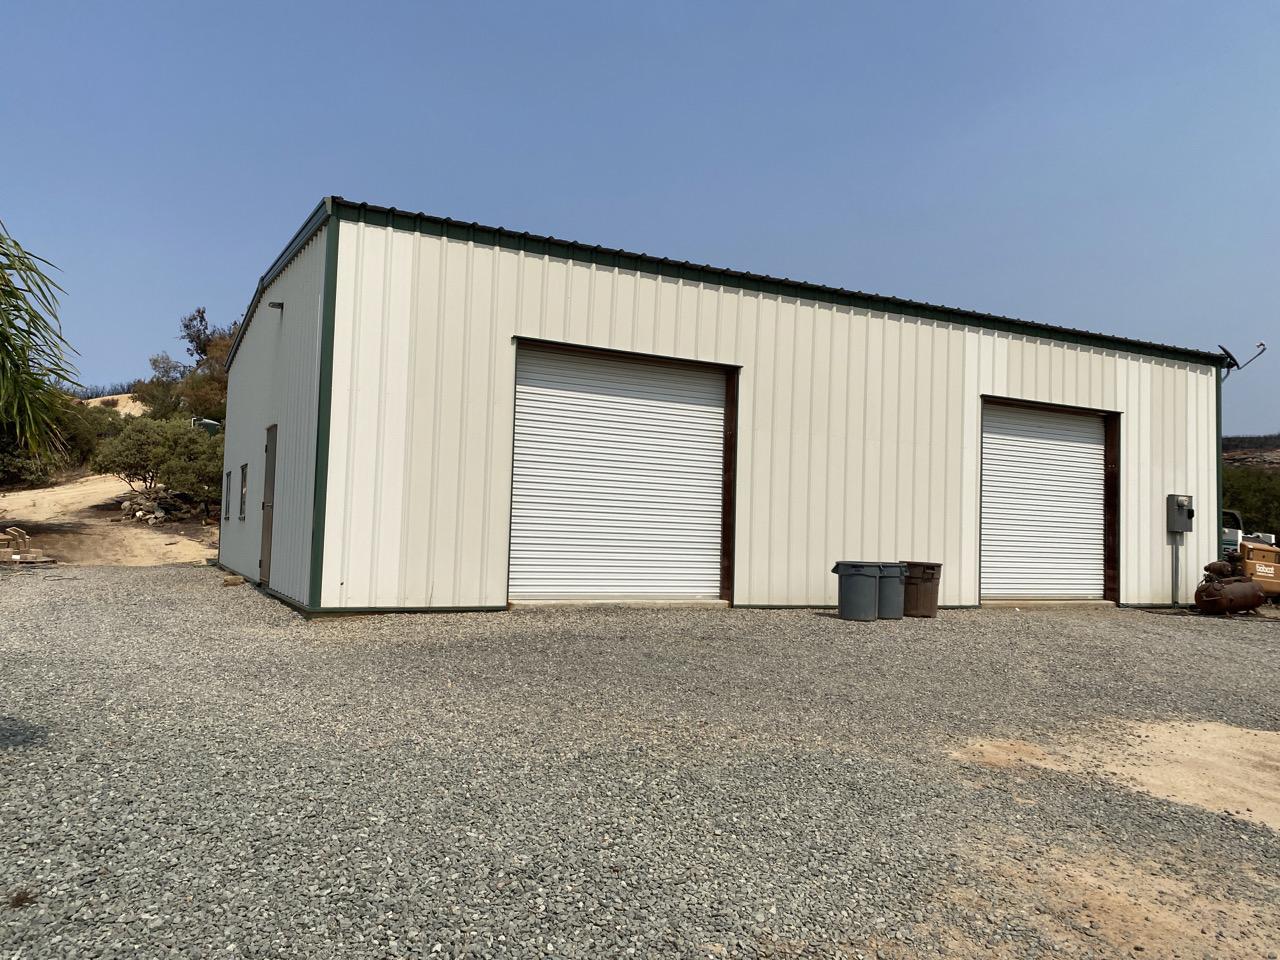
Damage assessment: no_damage